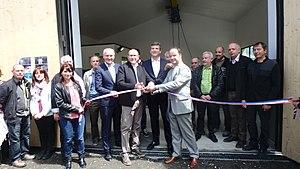
Inauguration de la centrale électrique du Charmaix à Fourneaux, 13 mai 2017, en présence d'Arnaud MONTEBOURG, Thierry REPENTIN et les élus de la Commune de Fourneaux.
Fourneaux est une commune française située dans le département de la Savoie, en région Auvergne-Rhône-Alpes.